Nodjmet

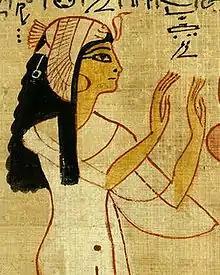
Nodjmet depicted as a queen, from her "Book of the Dead" papyrus.

Nodjmet, Nedjmet, or Notmit was an ancient Egyptian noblewoman of the late 20th-early 21st dynasties of Egypt, mainly known for being the wife of High Priest of Amun at Thebes, Herihor.